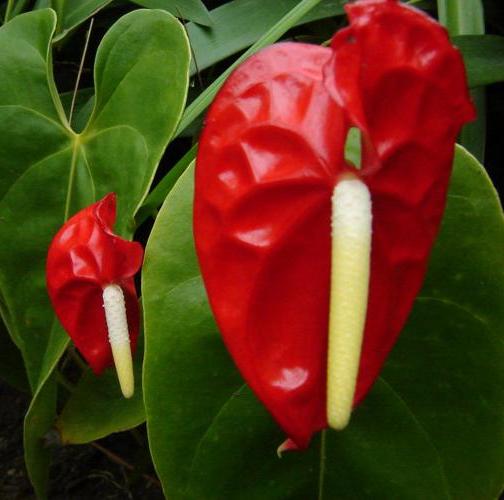
Label: anthurium